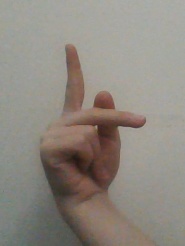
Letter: dha